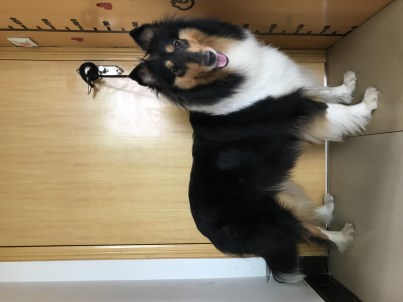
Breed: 274-n000110-Shetland_sheepdog